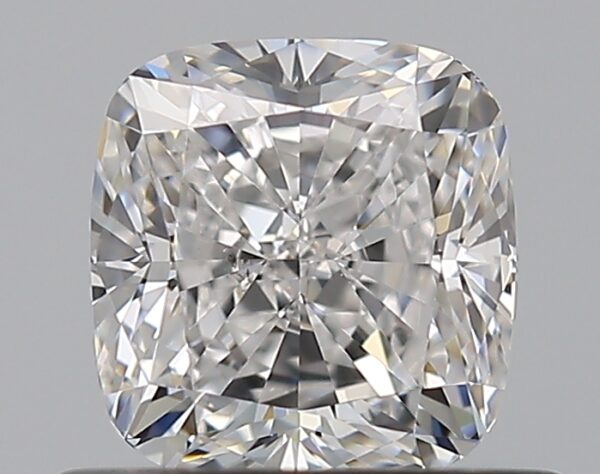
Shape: cushion
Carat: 0.71
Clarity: SI1
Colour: E
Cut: EX
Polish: EX
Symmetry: VG
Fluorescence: N
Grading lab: GIA
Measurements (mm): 5.05 x 4.84 x 3.36